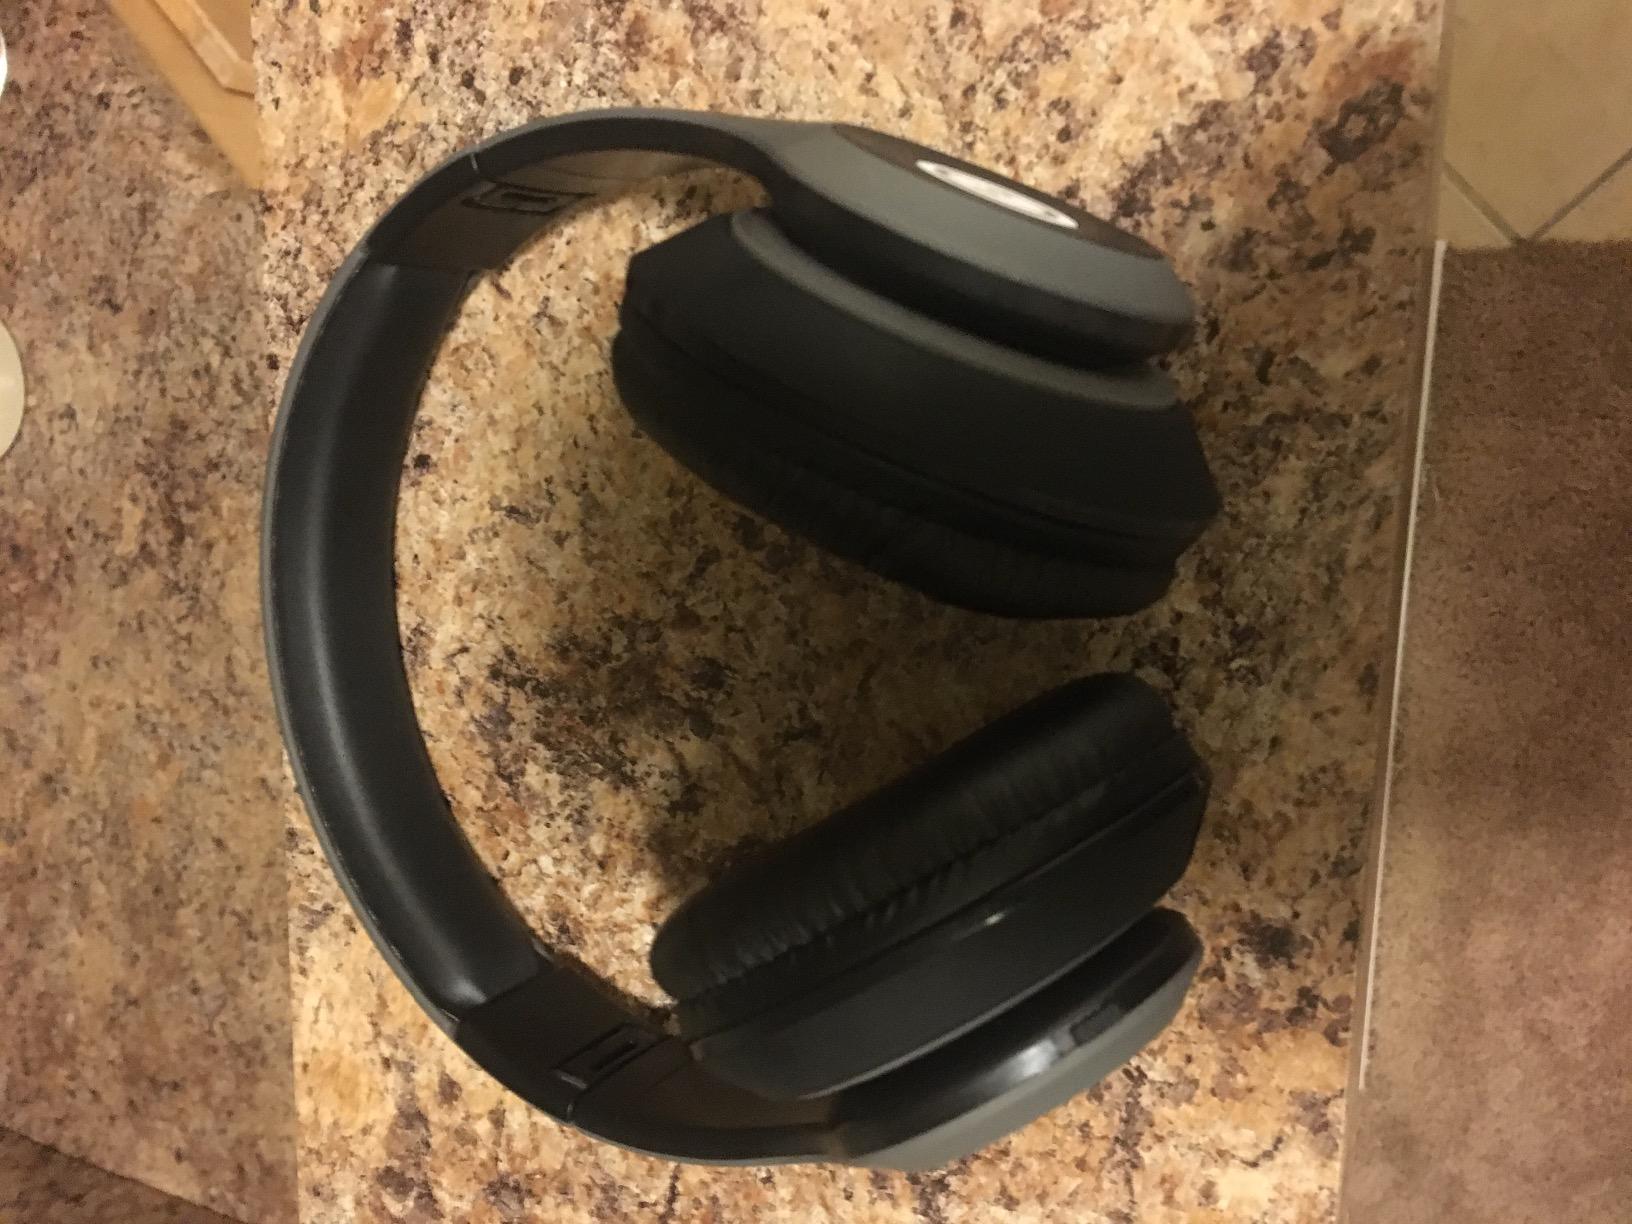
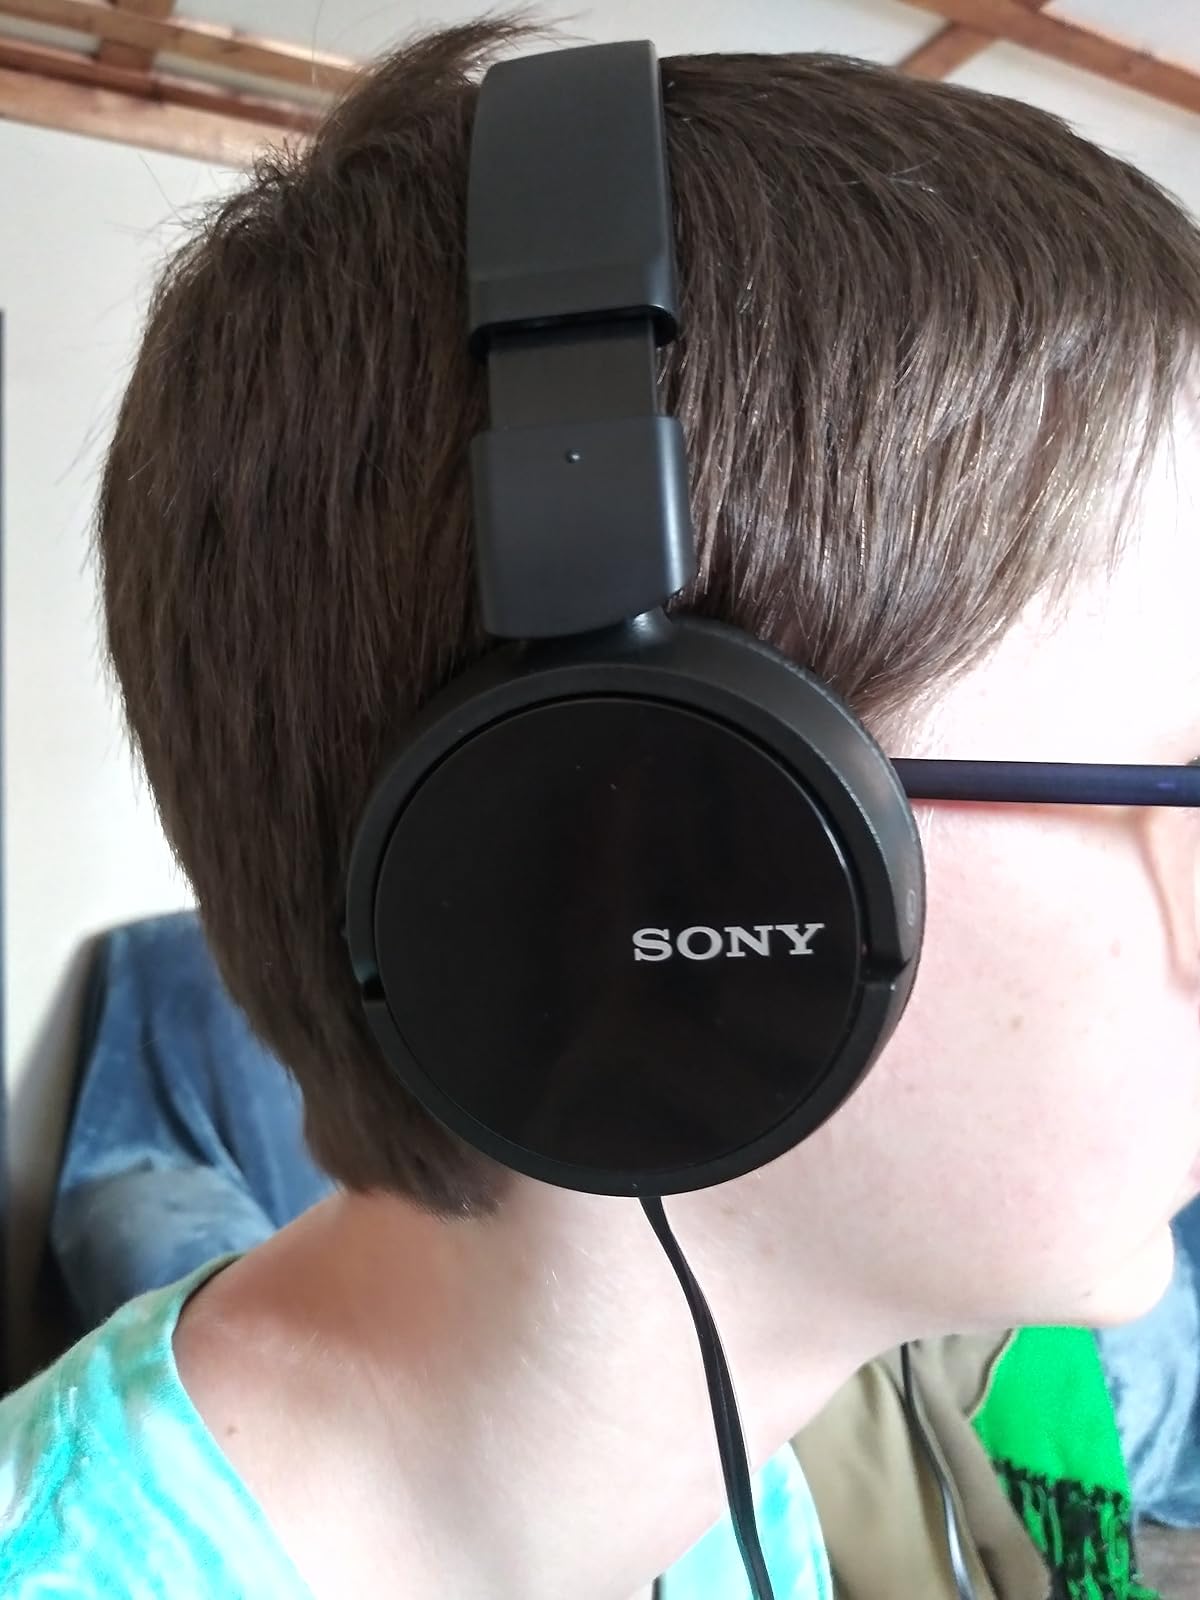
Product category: headphones
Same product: no